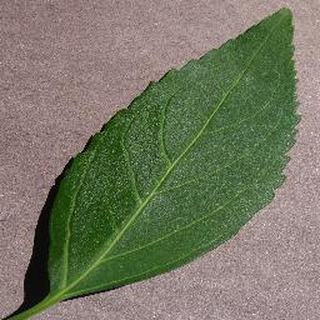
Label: healthy_cherry